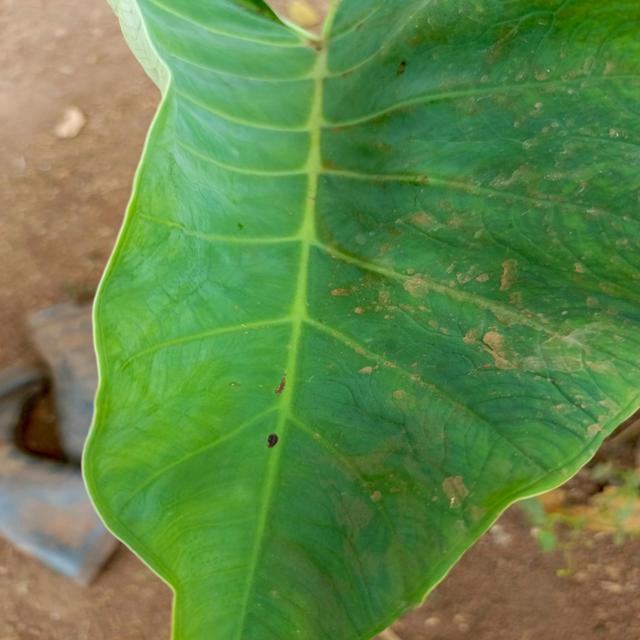
Label: Early_Blight